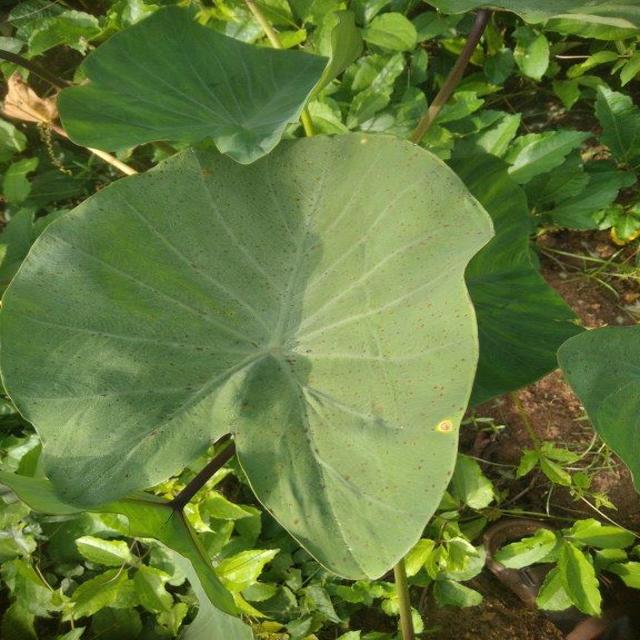
Label: Healthy